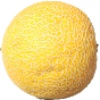
Label: Cantaloupe 1